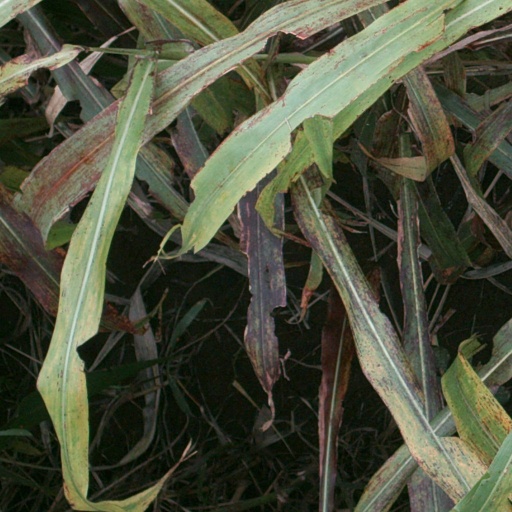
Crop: sorghum